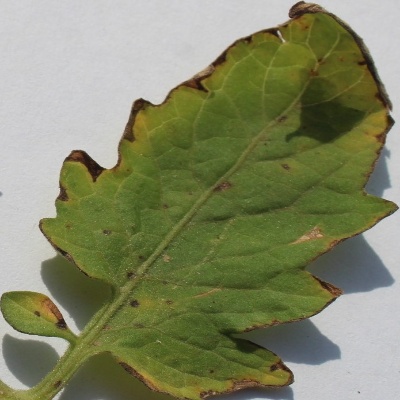
Crop: Tomato
Condition: leaf blight